Master of the Story of Griselda

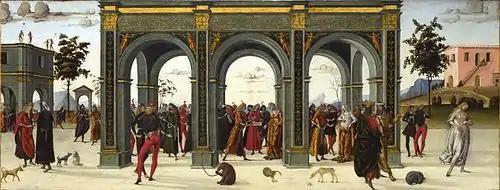
The Story of Griselda. Part II: Exile

The Master of the Story of Griselda was an Italian artist who specialized in panel paintings. He worked in Umbria around 1490 and probably spent time in Siena. There is no evidence of him after 1500.